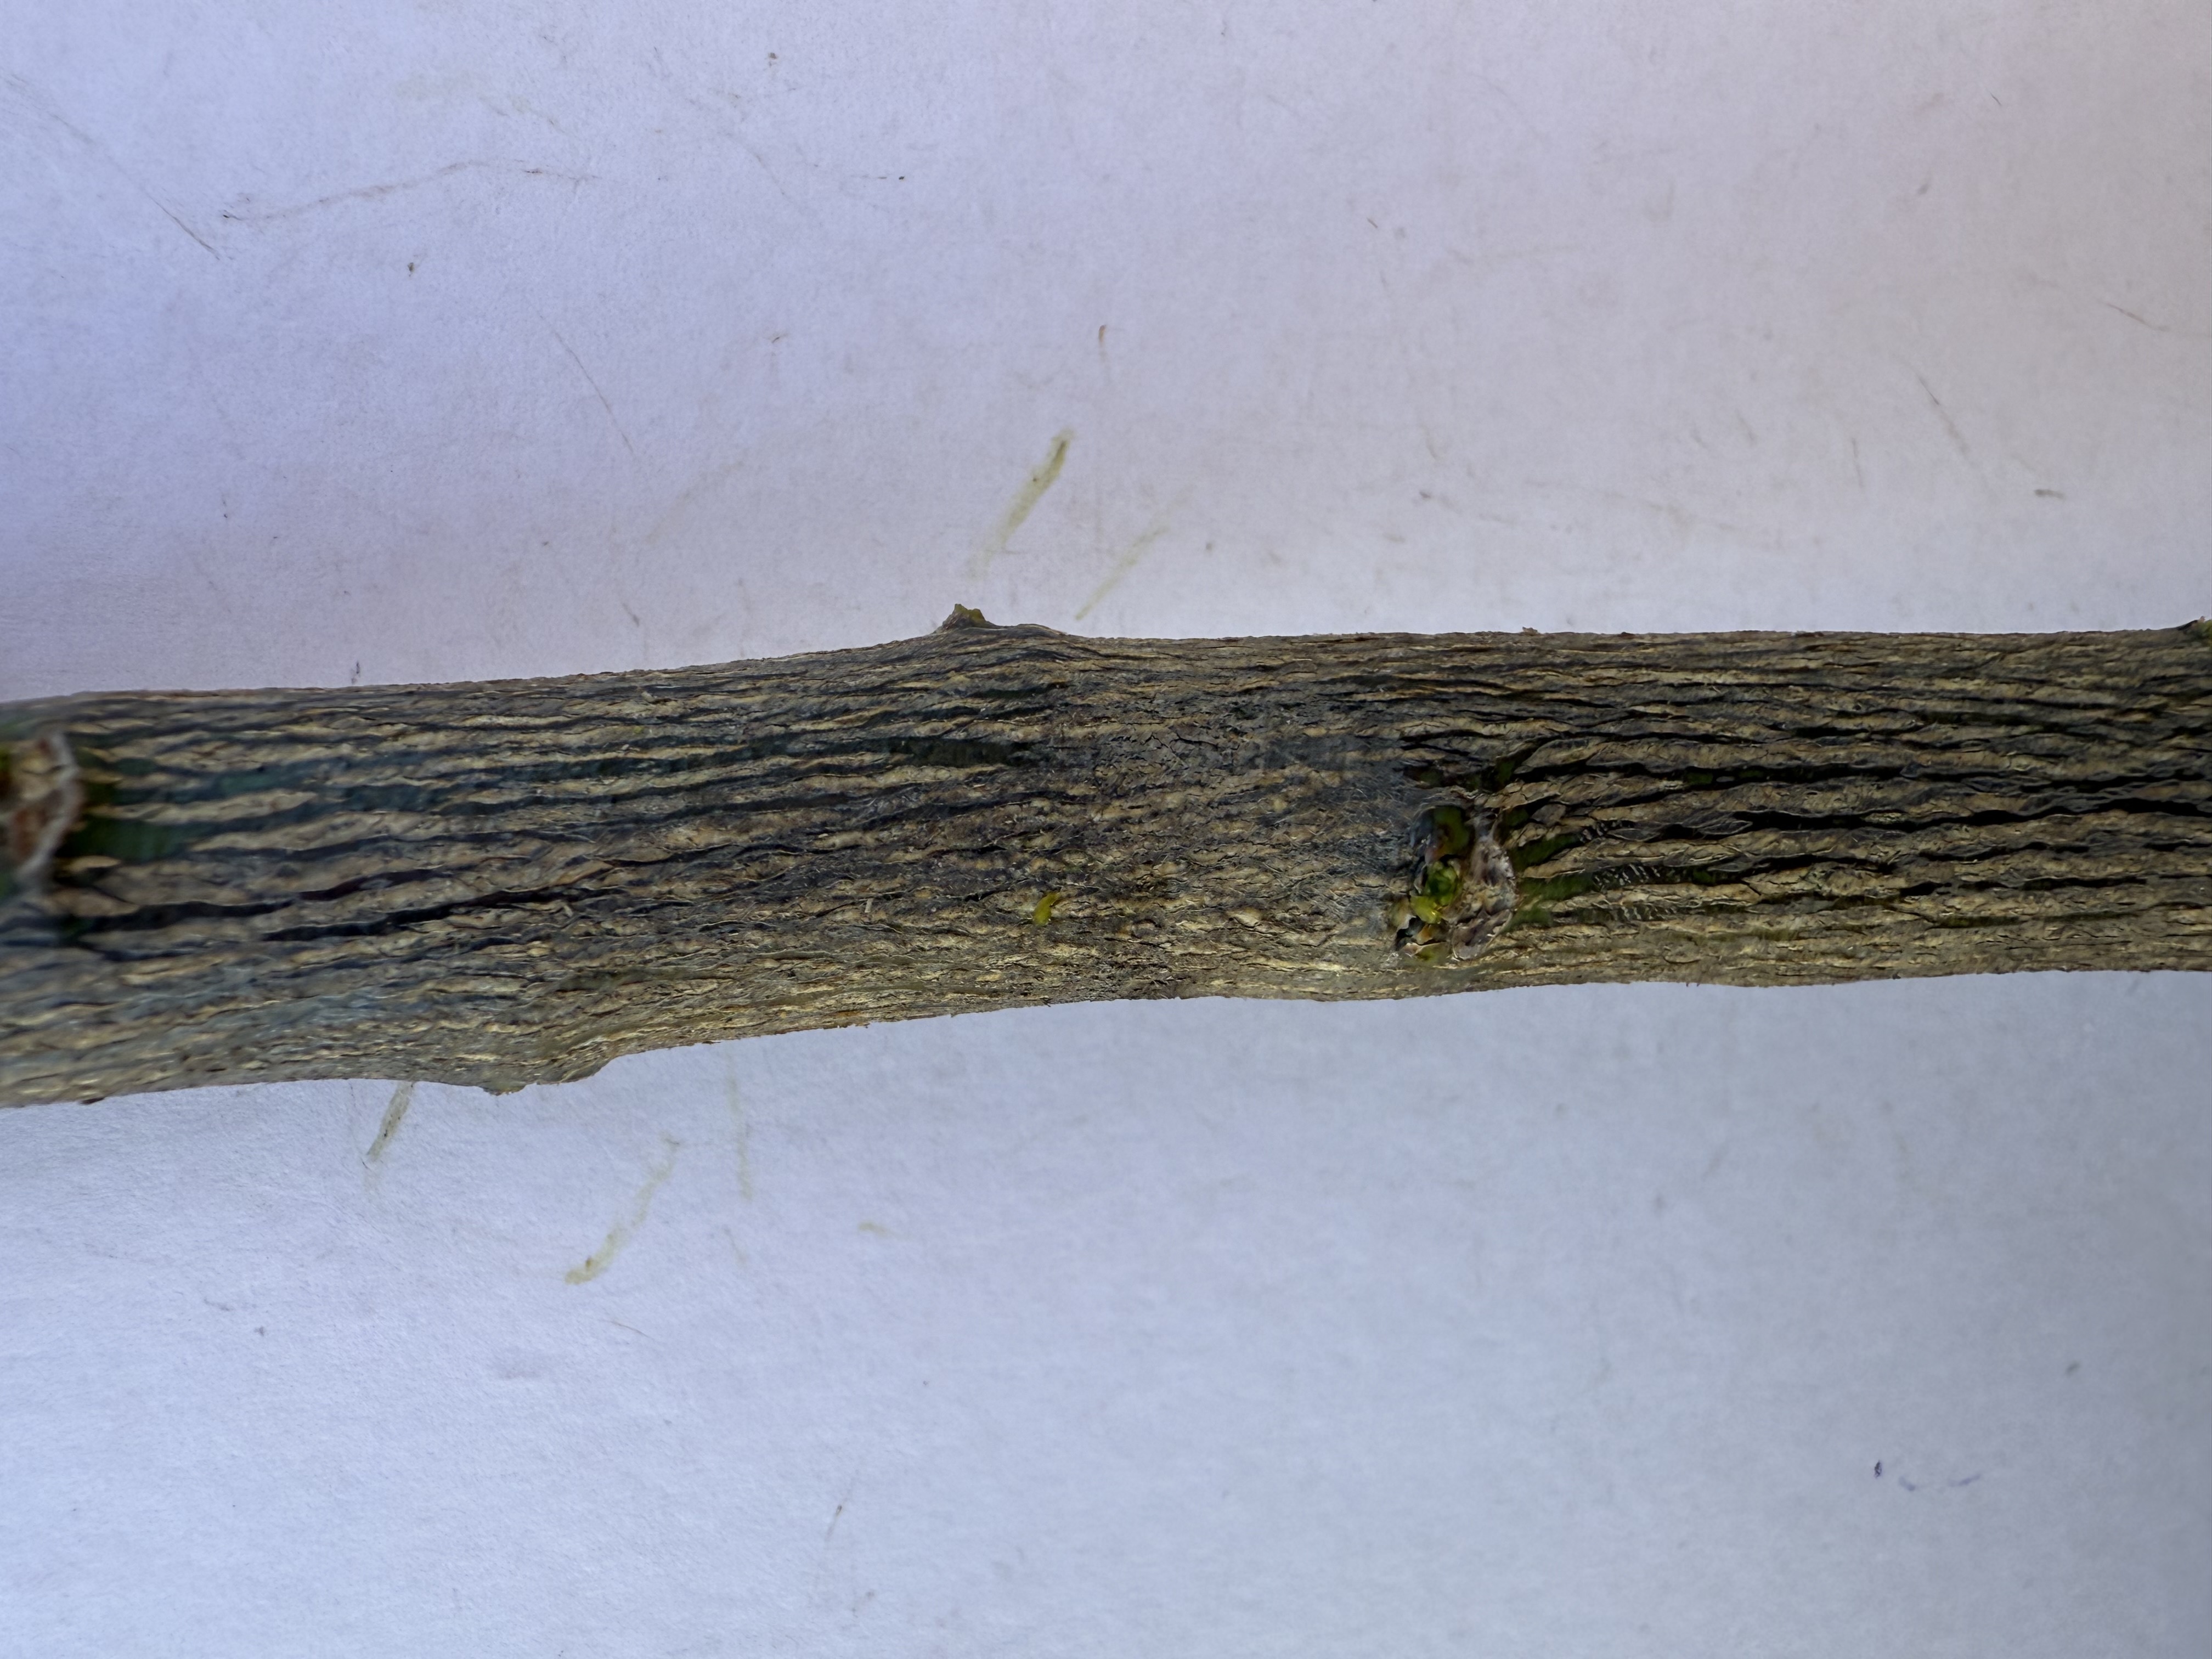
Variety: Lemon